A Tree Grows in Brooklyn (1945 film)

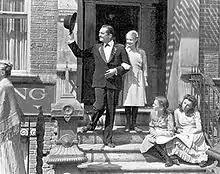
James Dunn and Peggy Ann Garner in "A Tree Grows in Brooklyn"

Katie Nolan is a hard-working housewife who scrubs the floors of her tenement building and collects rags for sale to a scrap fabric dealer in order to provide for her family. She's married to Johnny Nolan, a happy-go-lucky, charming man who means well, but dreams his way through life, rather than find steady employment. He is also an alcoholic. On the rare occasions he finds work as a singing waiter, everything he earns usually ends up in his drinking, much to Katie's despair. The couple have two children: 13-year-old Francie, who idolizes her father; and 12-year-old Neeley. Tense and frustrated, Katie is often sharper with the children than she means to be, while Johnny is gentle, generous, and indulgent, especially with Francie.